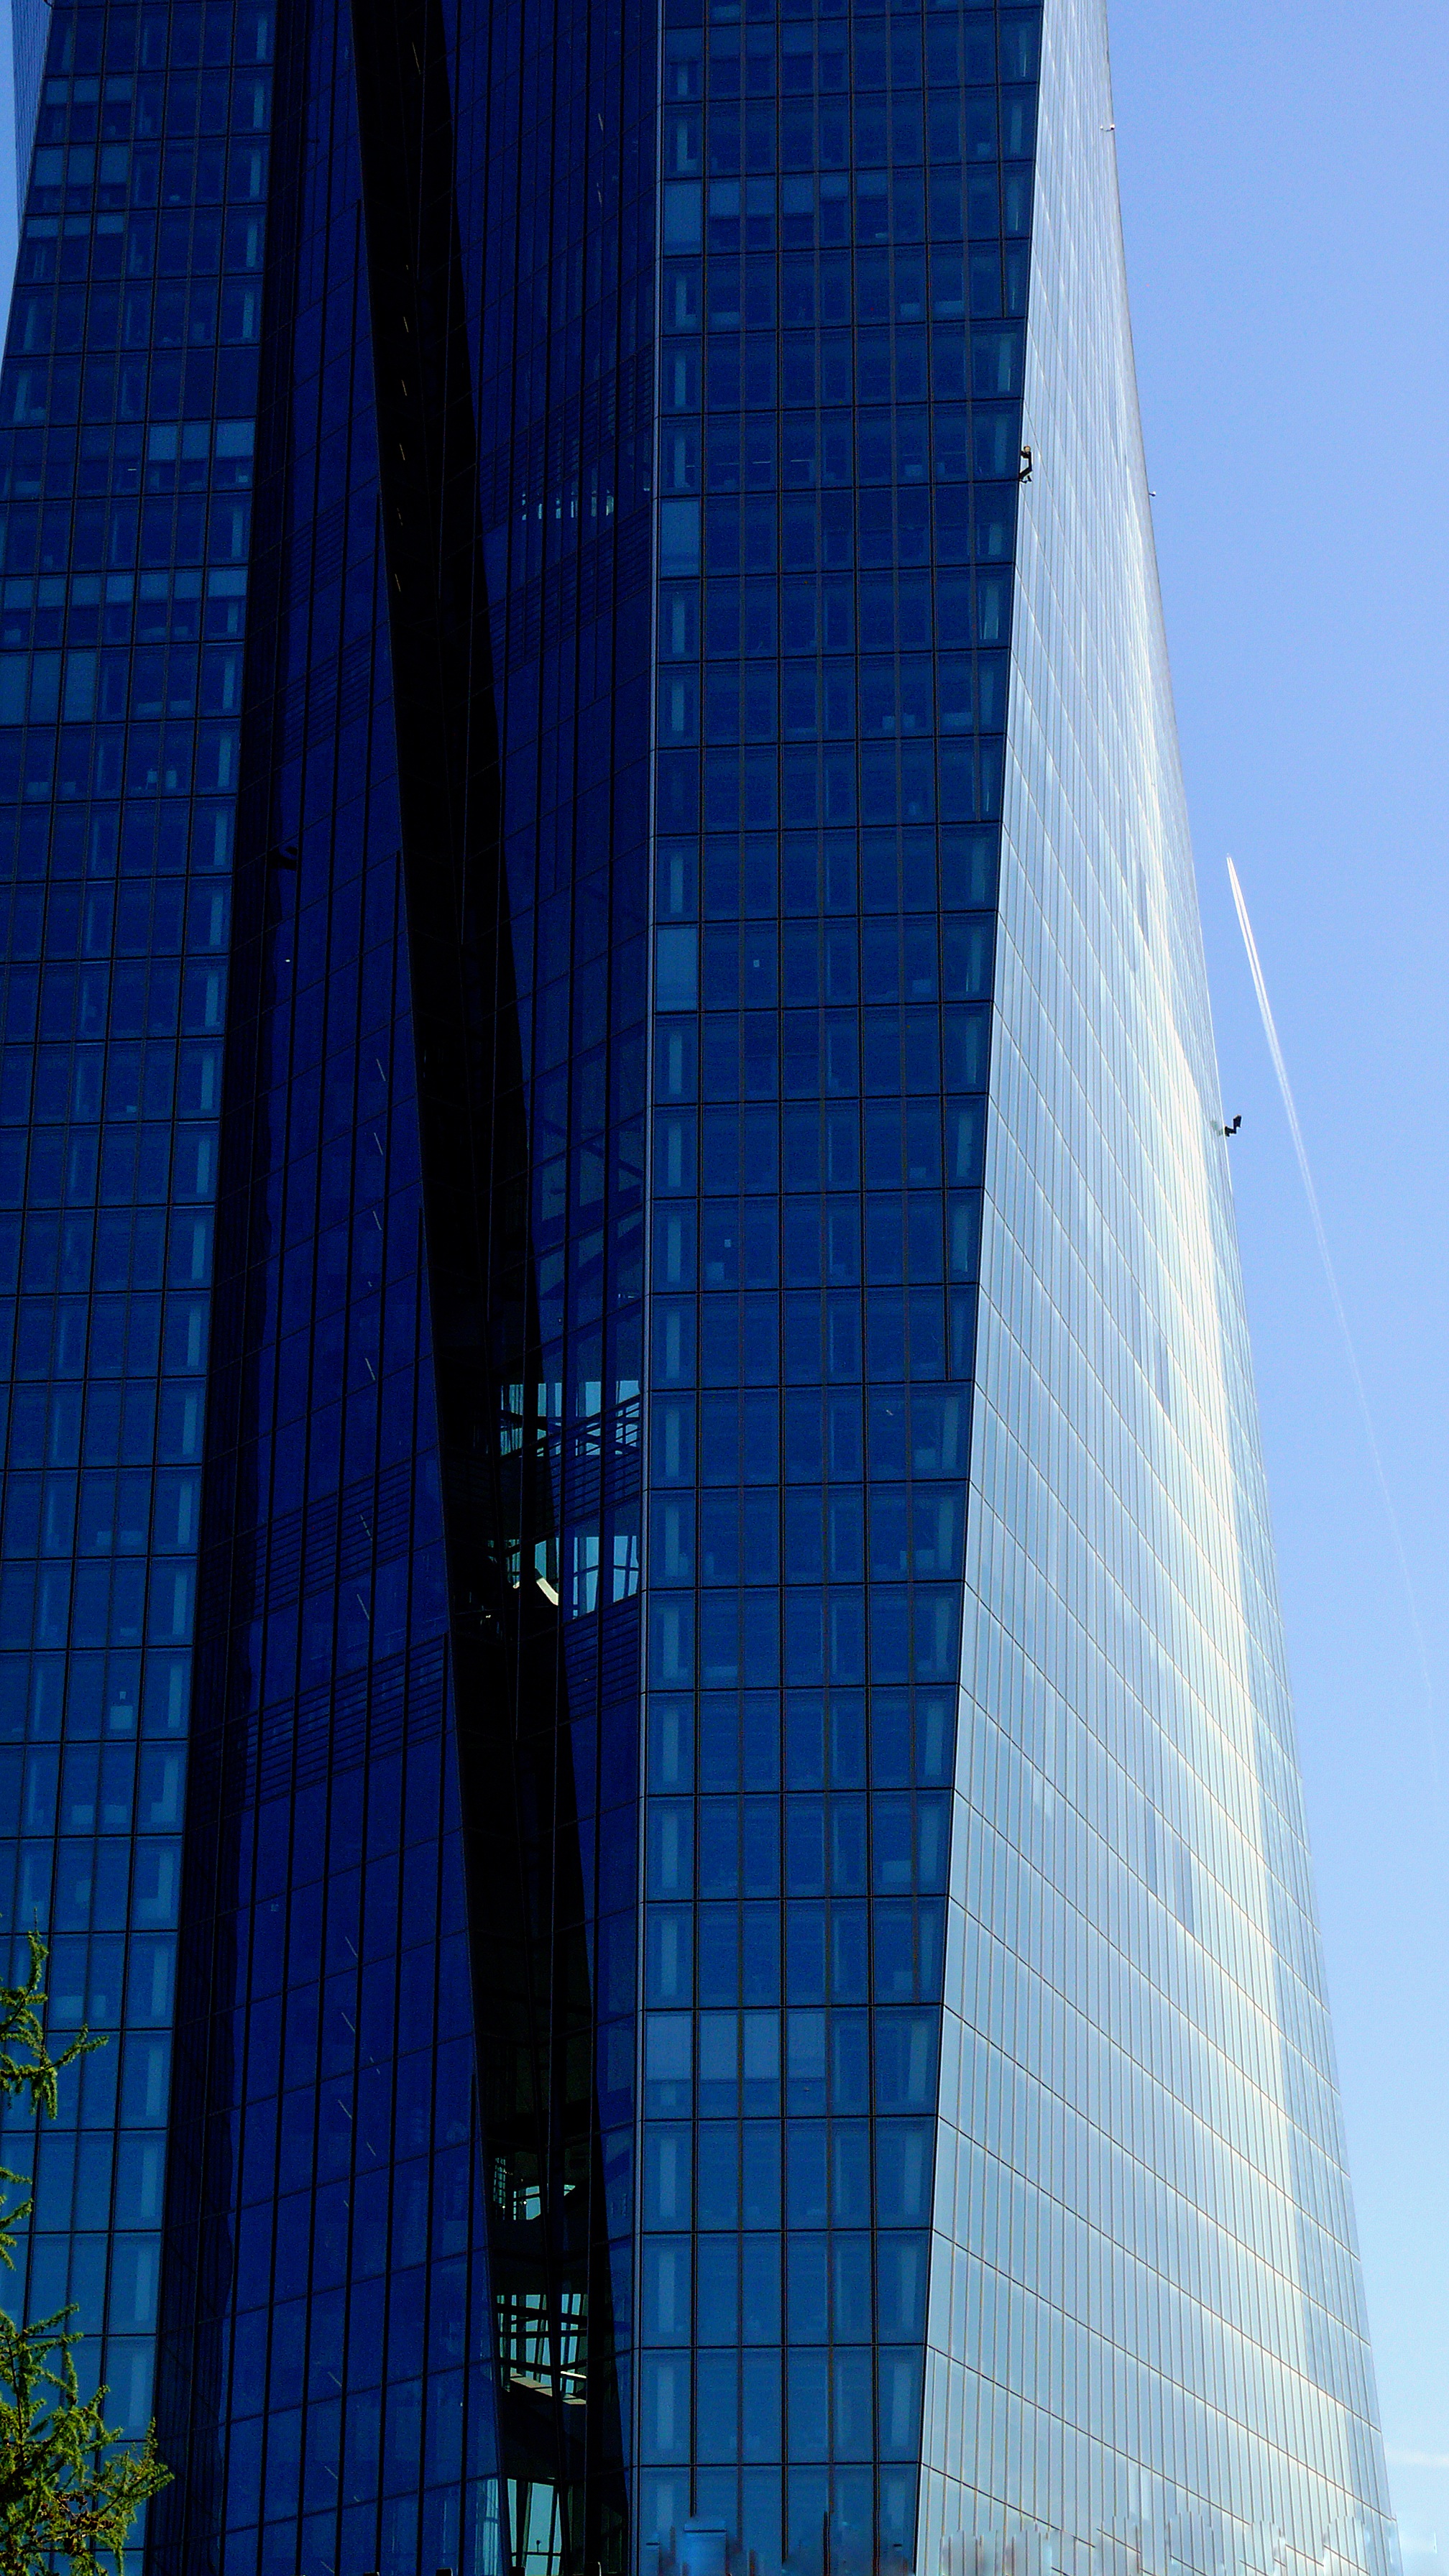
architecture, skyline, building, skyscraper, line, reflection, tower, money, landmark, facade, blue, tower block, bank, skyscrapers, euro, main, frankfurt am main germany, hesse, frankfurt, ecb, metropolis, mainhatten, european central bank, main metropolis, ecb frankfurt, central bank, franc ford, metropolitan area